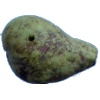
Label: Pear Stone 1